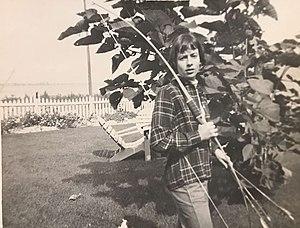
Denise Brosseau est une actrice canado-mexicaine, connue également sous les noms de Denise Brossot, Denise Sorel, Denise Jodorowsky ou Denise Jodelle. Elle fut l’actrice principale de La Cravate, film dirigé par Alejandro Jodorowsky.